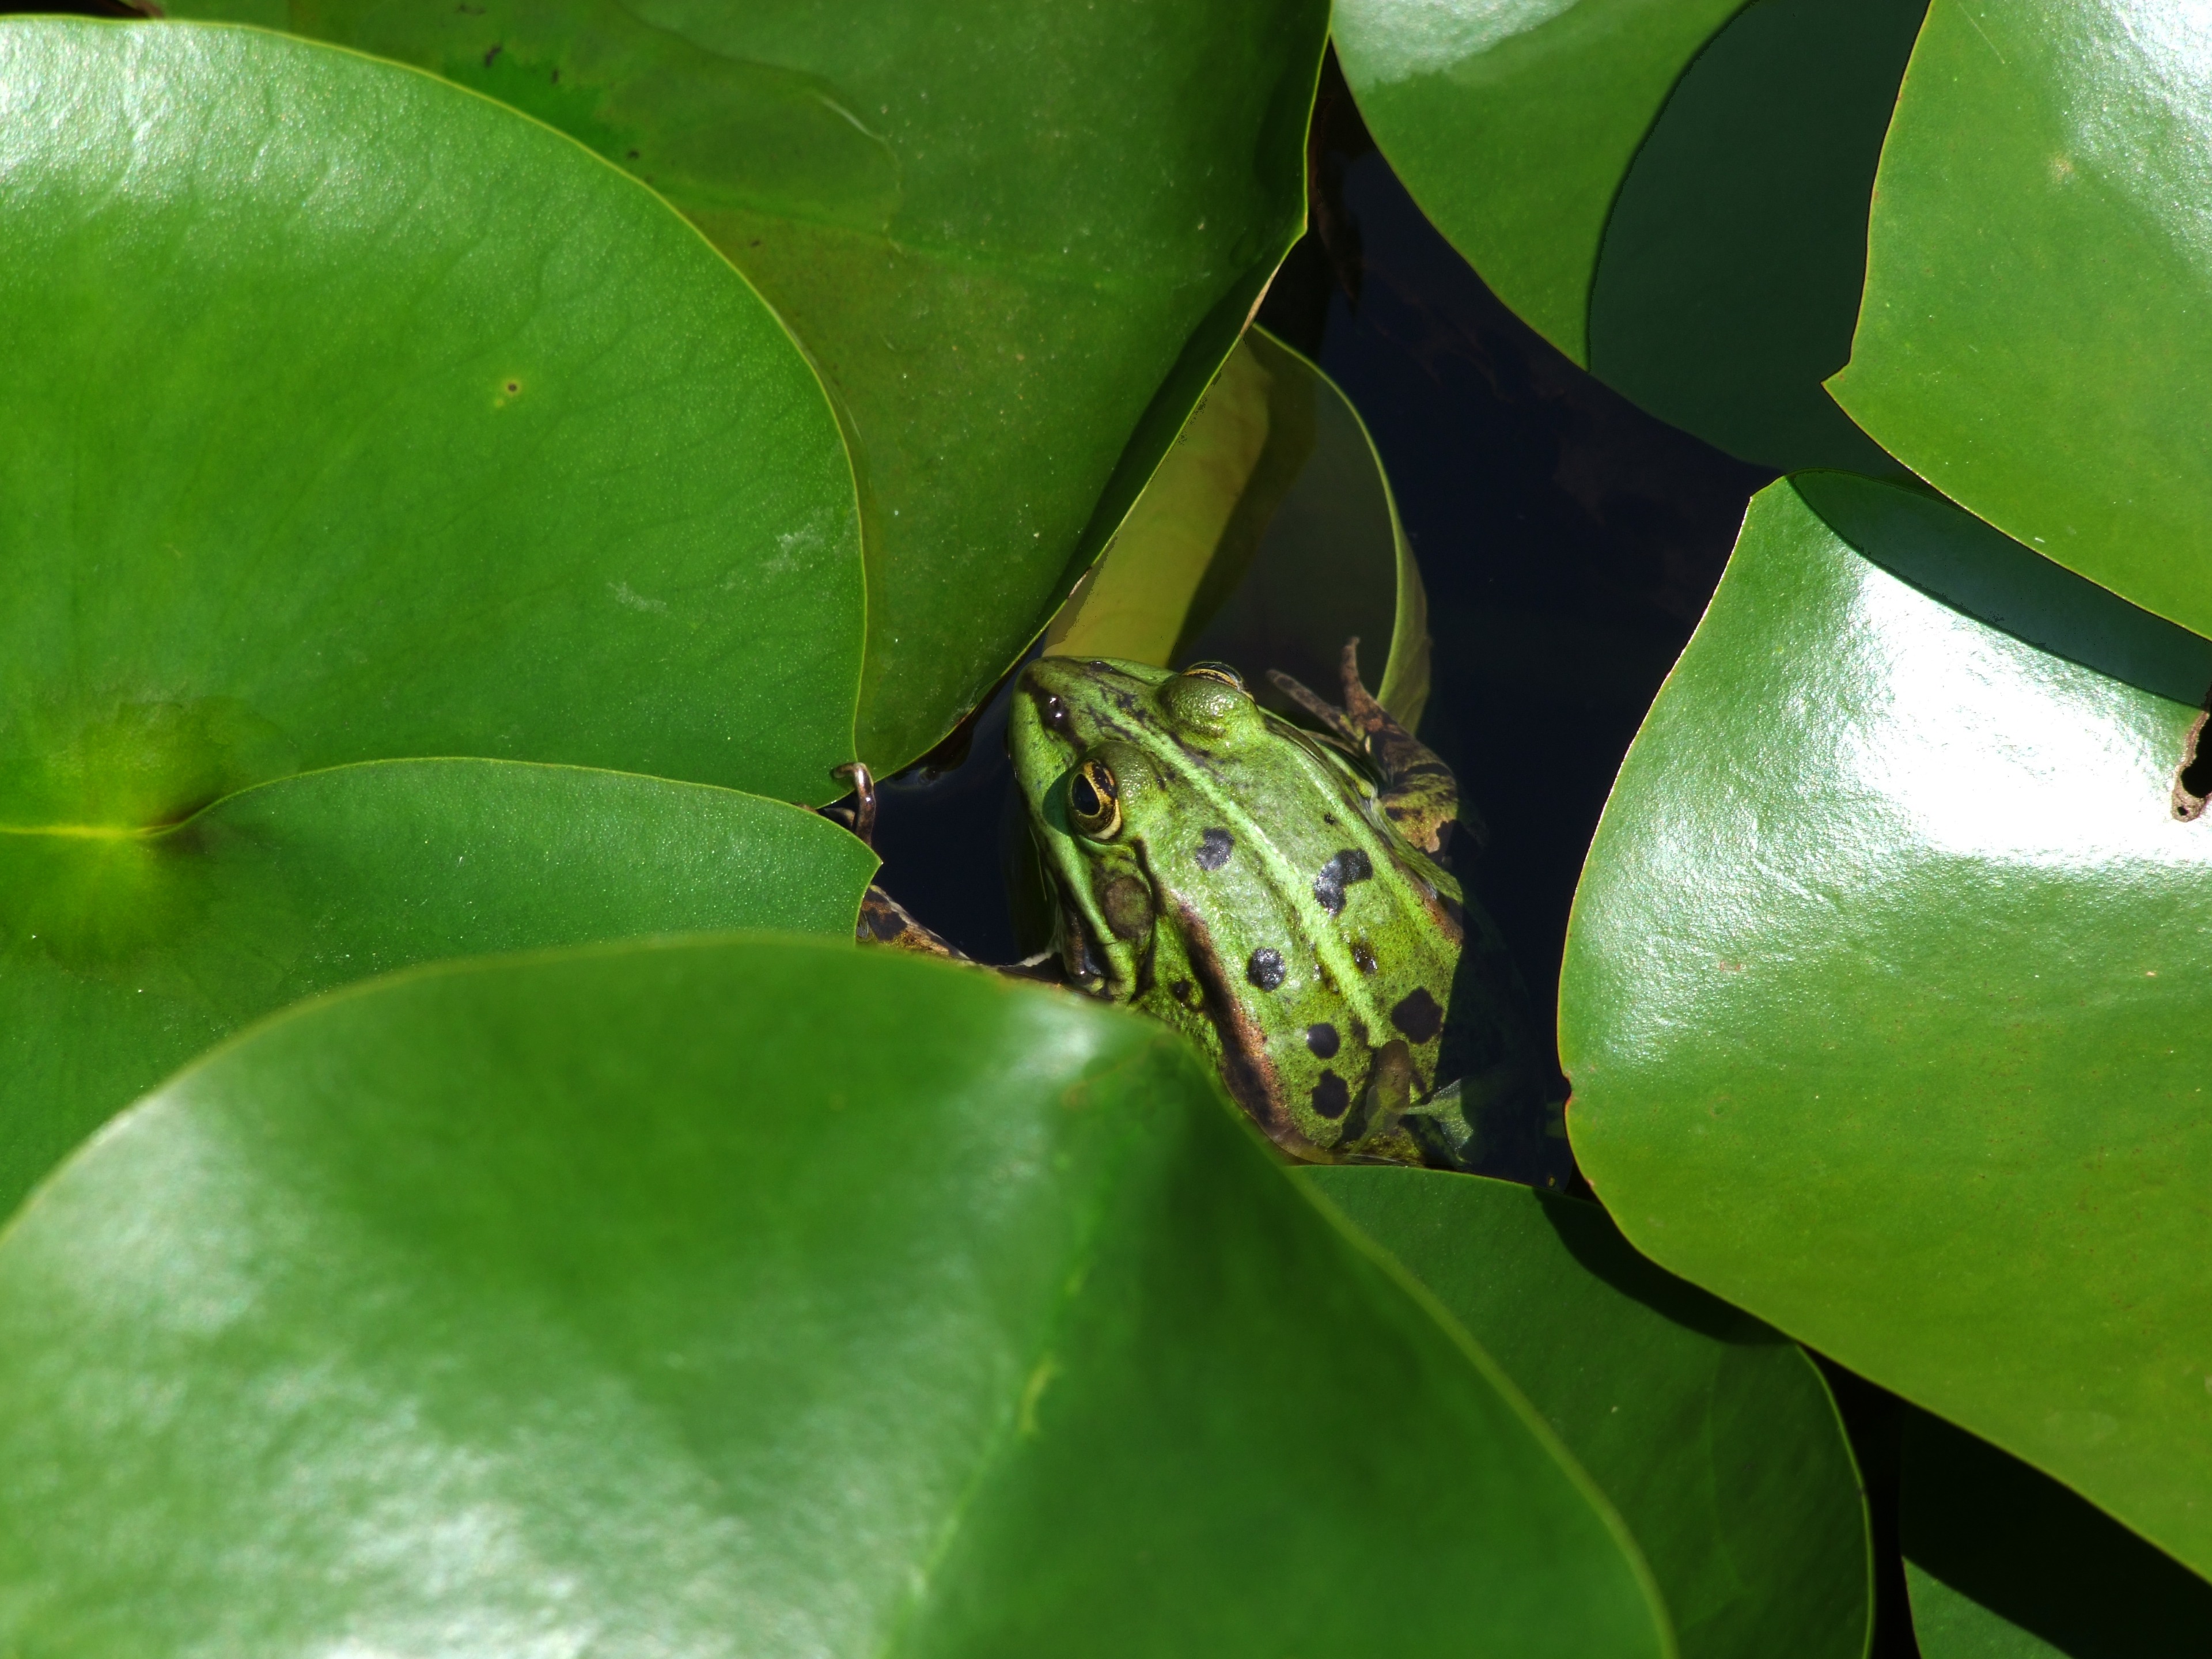
nature, plant, leaf, flower, summer, pond, green, botany, frog, amphibian, flora, fauna, tree frog, close up, lotus flower, september, july, germany, botanical garden, amphibians, hidden, tropics, june, frogs, august, macro photography, dusseldorf, plant stem